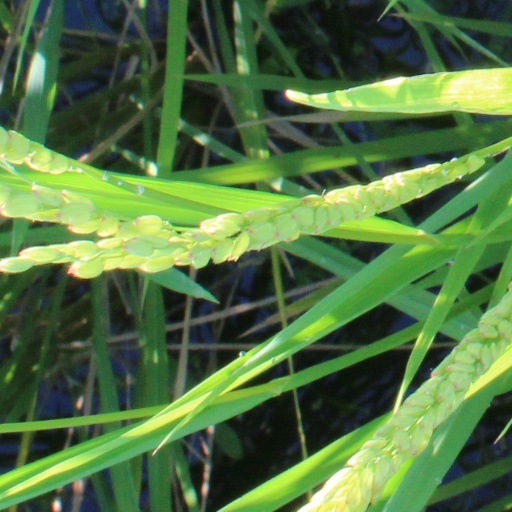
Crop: rice